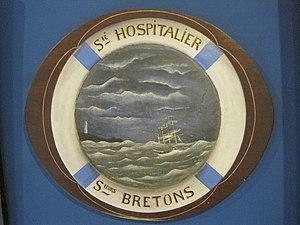
scène de naufrage peinte par Auguste Berthomé, marin de La Guérinière (dans l'ile de Noirmoutier) sur le support d'un miroir pivotant. Octobre 1927, huile sur bois, collection Musée de la construction navale, Château de Noirmoutier en l'ile
Henri Nadault de Buffon -ou Alexandre Henri Nadault Buffon-, est un magistrat français, historien, fondateur, en 1873, de la société des Hospitaliers Sauveteurs Bretons.